Anjaneya Temple, Nanganallur

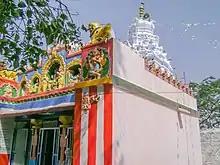
View from the side of the temple

The Anjaneya Temple at Nanganallur, Chennai is a Hindu temple dedicated to the god Hanuman. The principal idol of Hanuman is 32-feet tall and sculpted from a single piece of granite, which the second tallest Hanuman after Panchavatee near Puducherry.